The Shadows

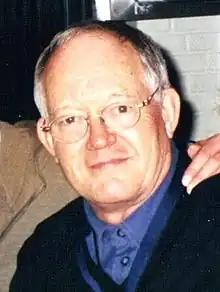
Brian Bennett, the band's long time drummer

The Shadows were also becoming a popular band in their own right and in 1960, "Apache", an instrumental by Jerry Lordan, topped the UK charts for five weeks. Further hits followed, including the number ones "Kon Tiki" and "Wonderful Land", another Lordan composition with orchestral backing and even for eight weeks at number 1. The Shadows played on further hits as Richard's band.